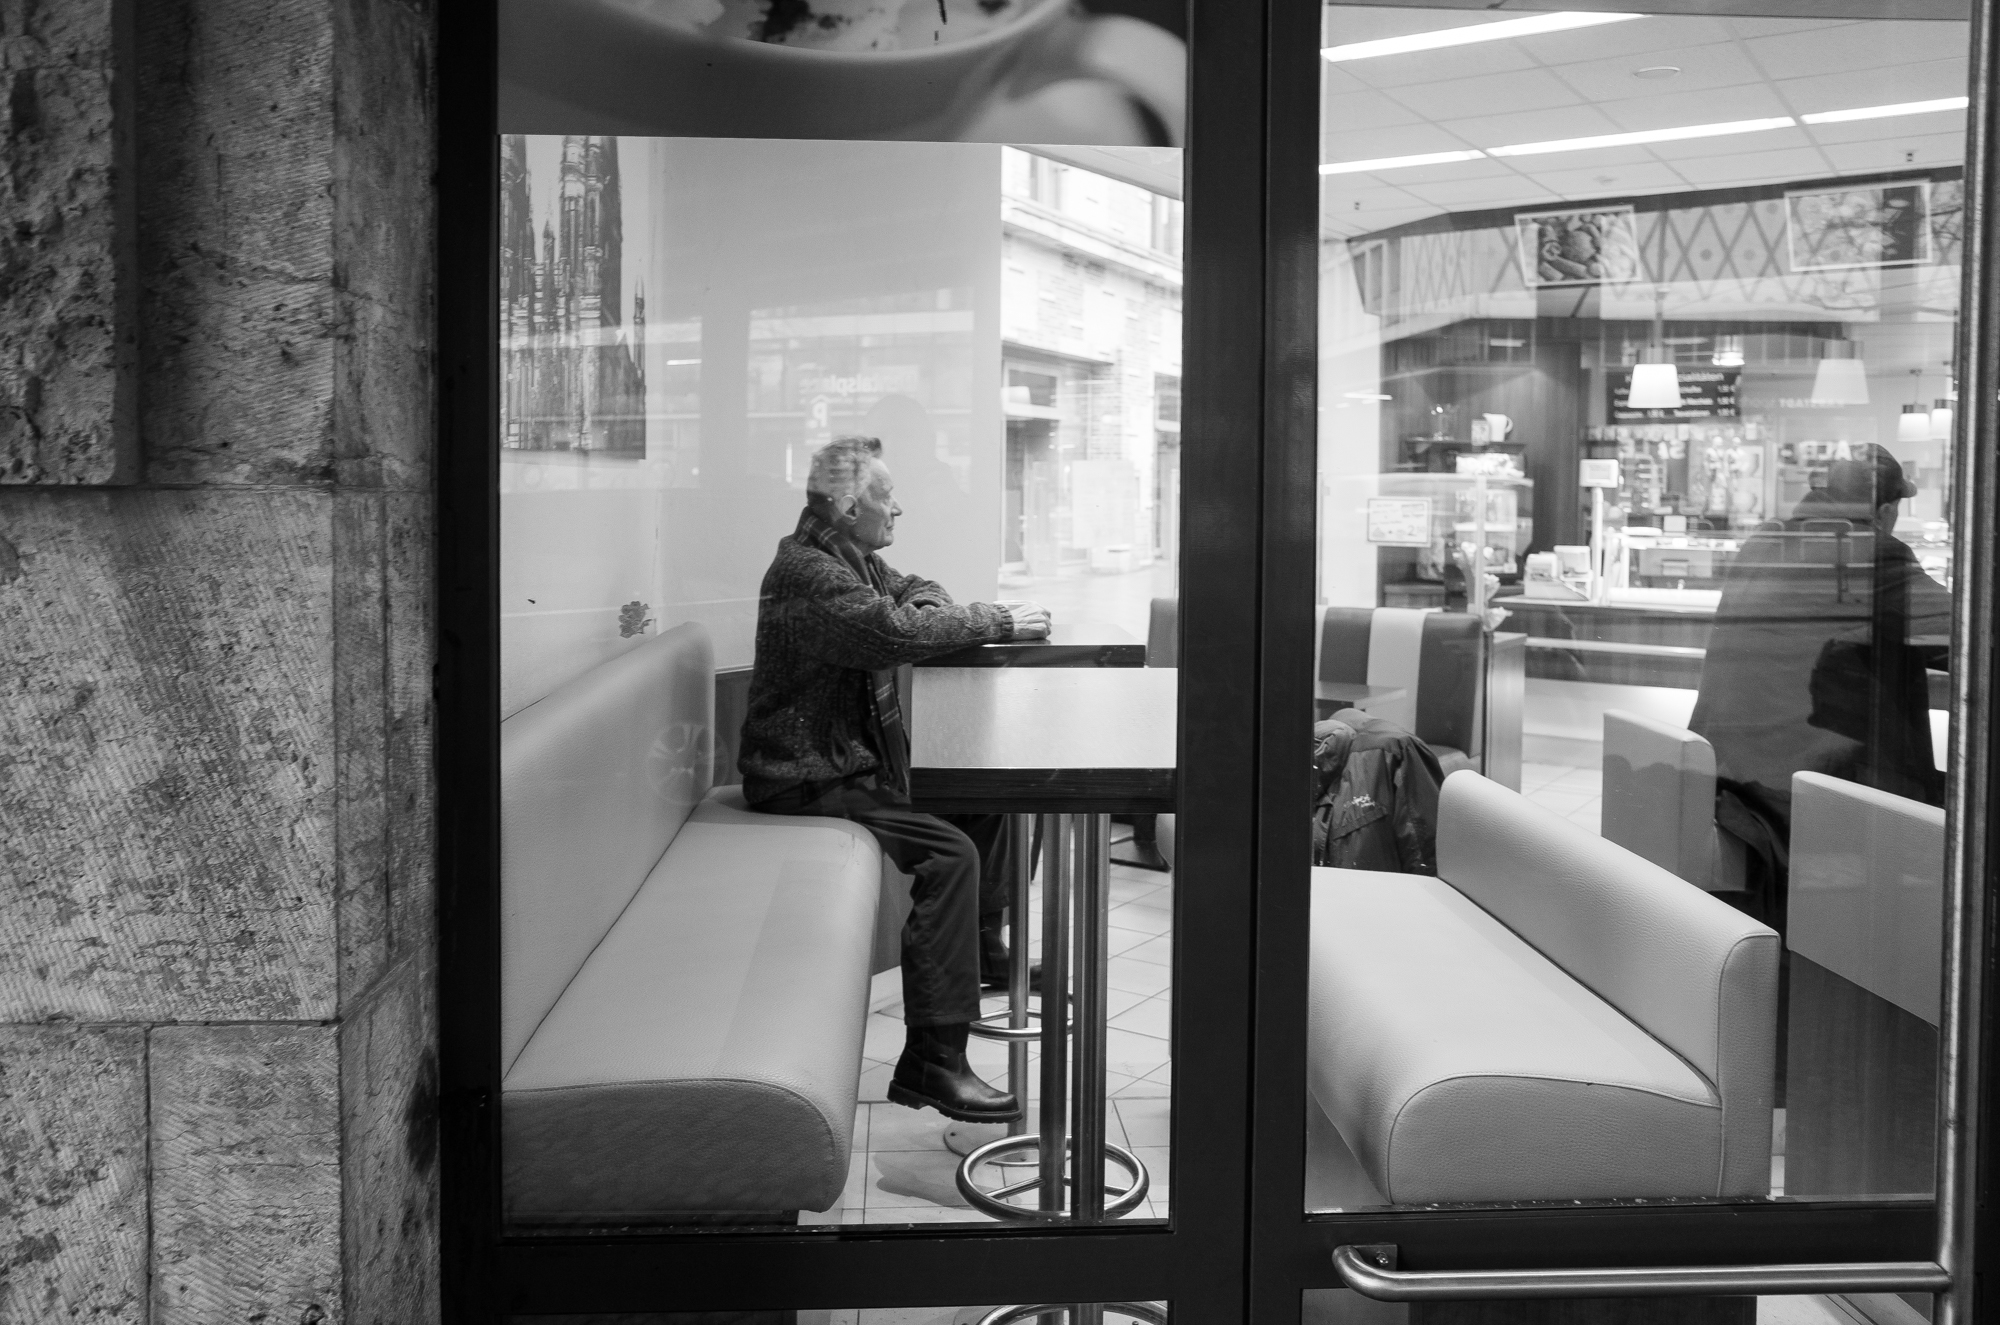
black and white, white, street, photography, window, home, black, room, monochrome, lighting, interior design, streetphotography, photograph, ricoh, ricohgr, gr, berlin, streetphoto, image, monochrome photography